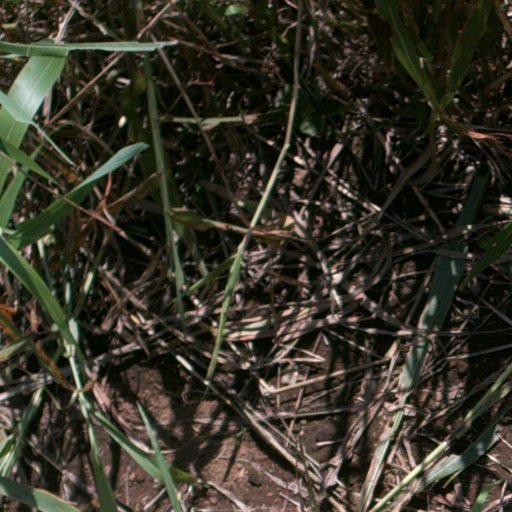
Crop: sorghum